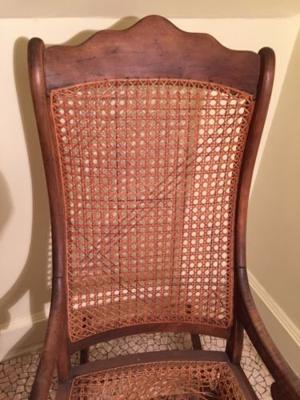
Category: chair